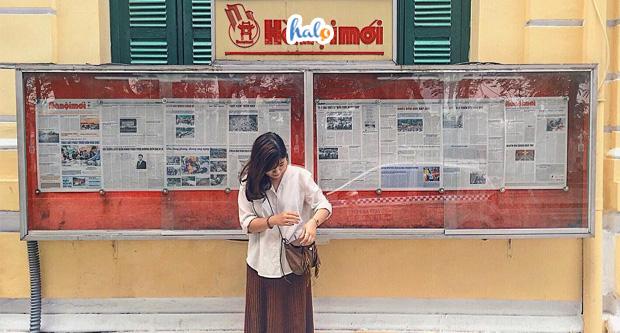
có một cô gái đeo túi xách đang đứng trước tấm bảng thông báo